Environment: real
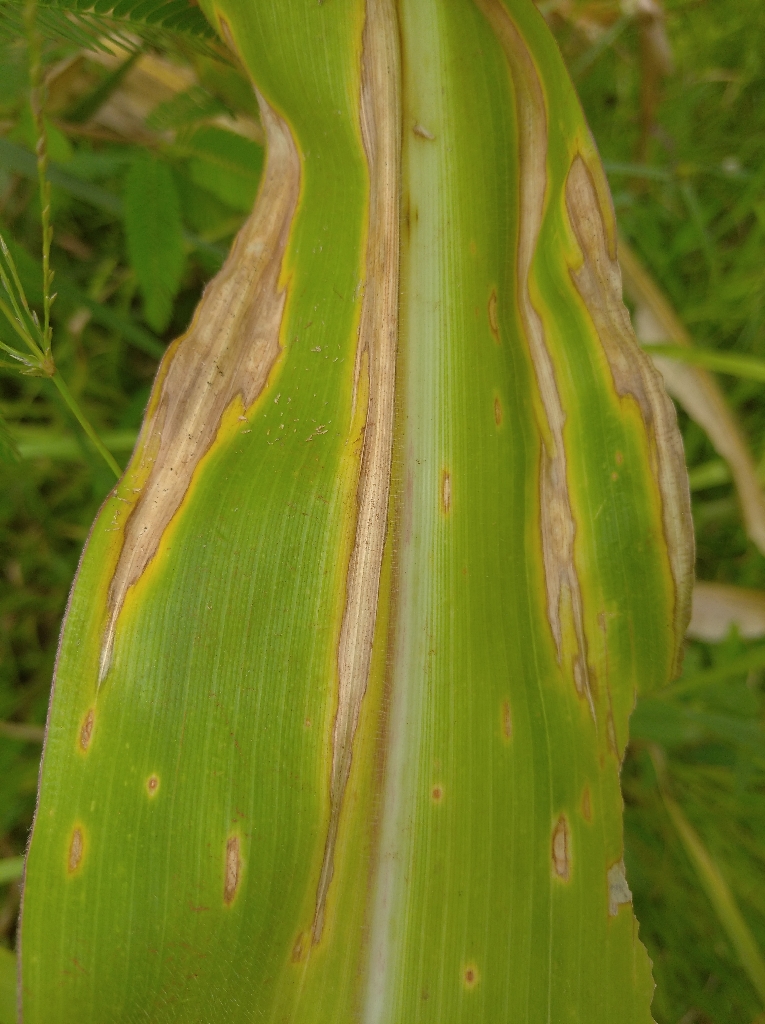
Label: northern_corn_leaf_blight